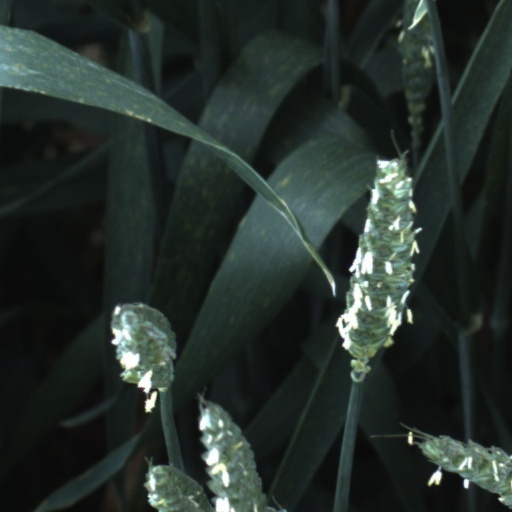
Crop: wheat